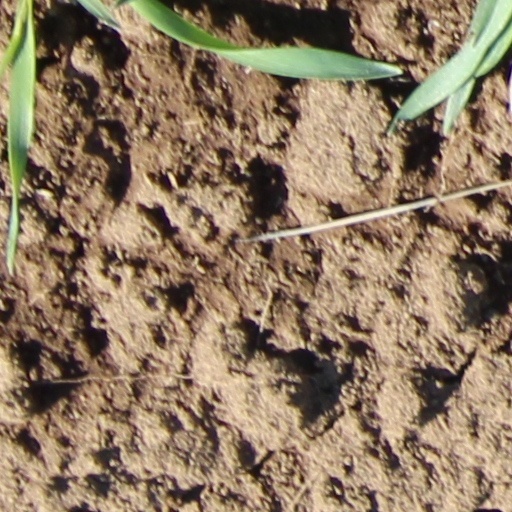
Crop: wheat